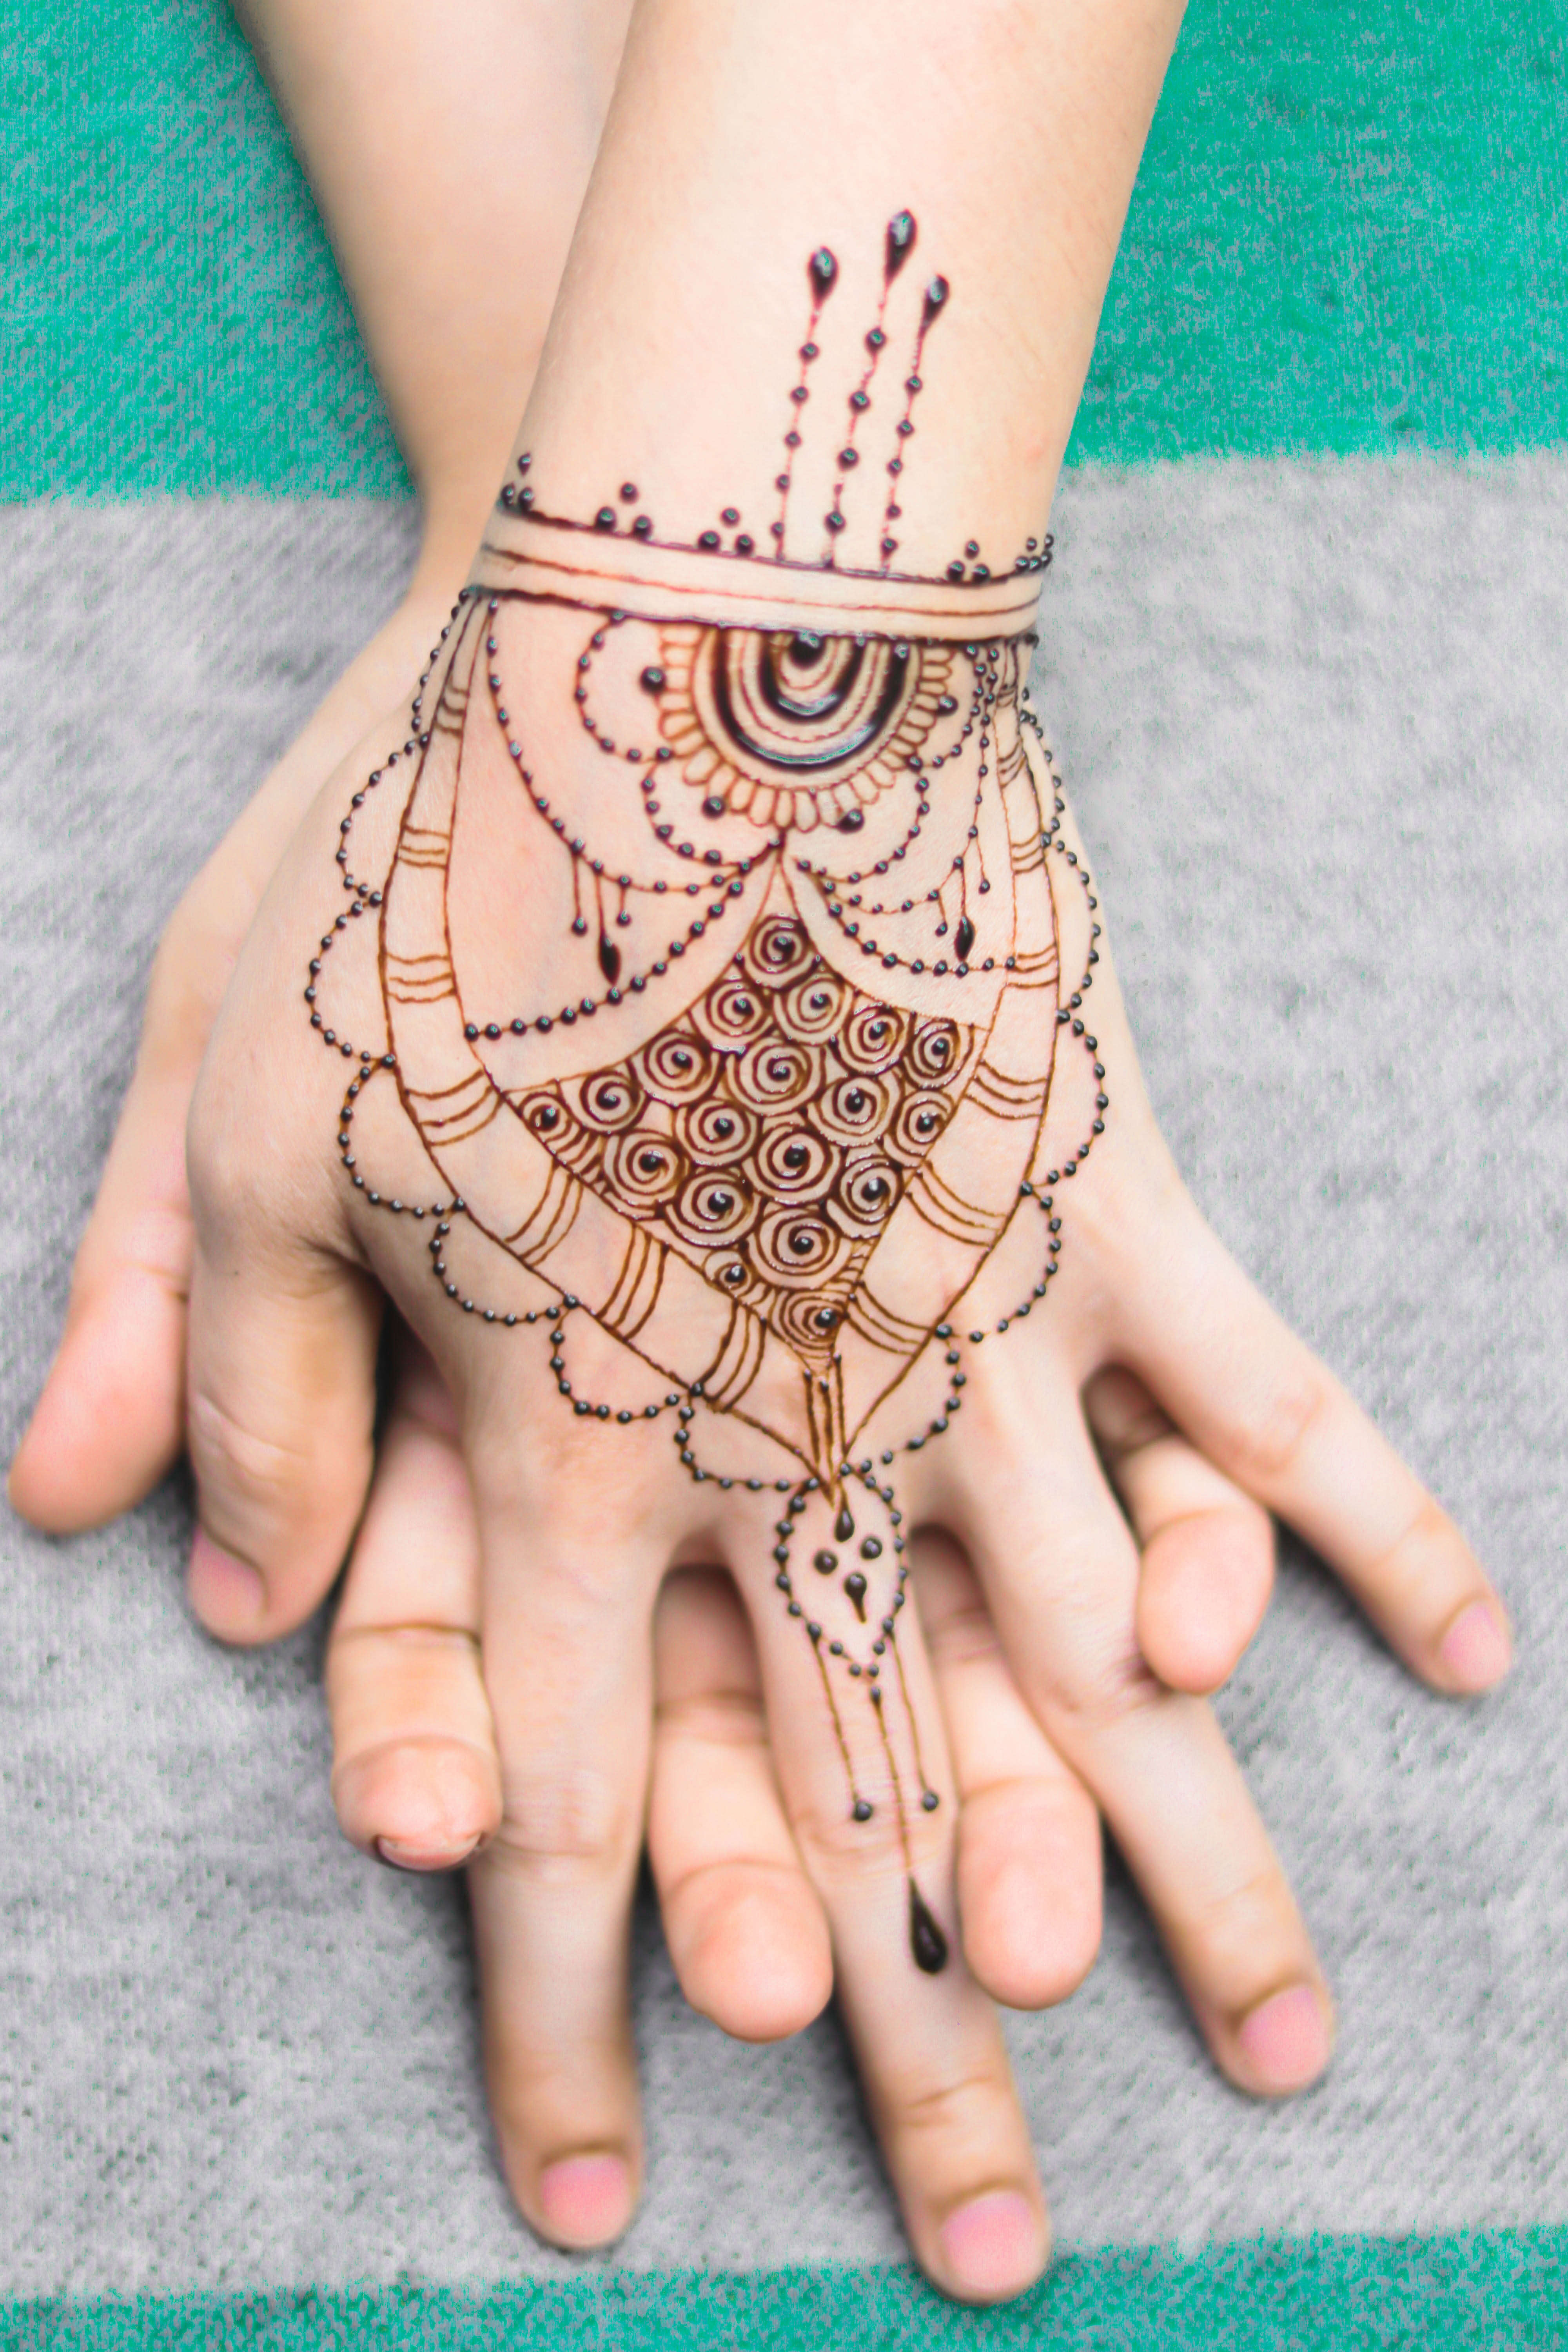
apply, applying, art, artist, artwork, background, beautiful, beauty, body, closeup, design, fashion, female, flower, girl, hand, henna, india, indian, marriage, mehendi, mehndi, mendi, natural, paint, pattern, people, skin, tattoo, traditional, wedding, woman, women, young, nail, finger, wrist, joint, fashion accessory, jewellery, flesh, peach